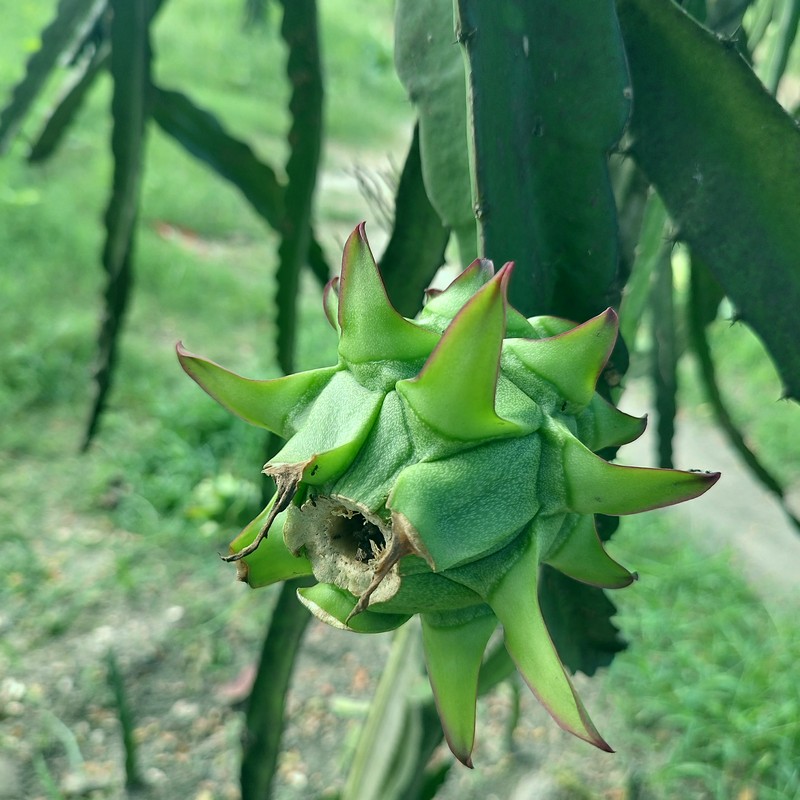
Label: Immature Dragon Fruit